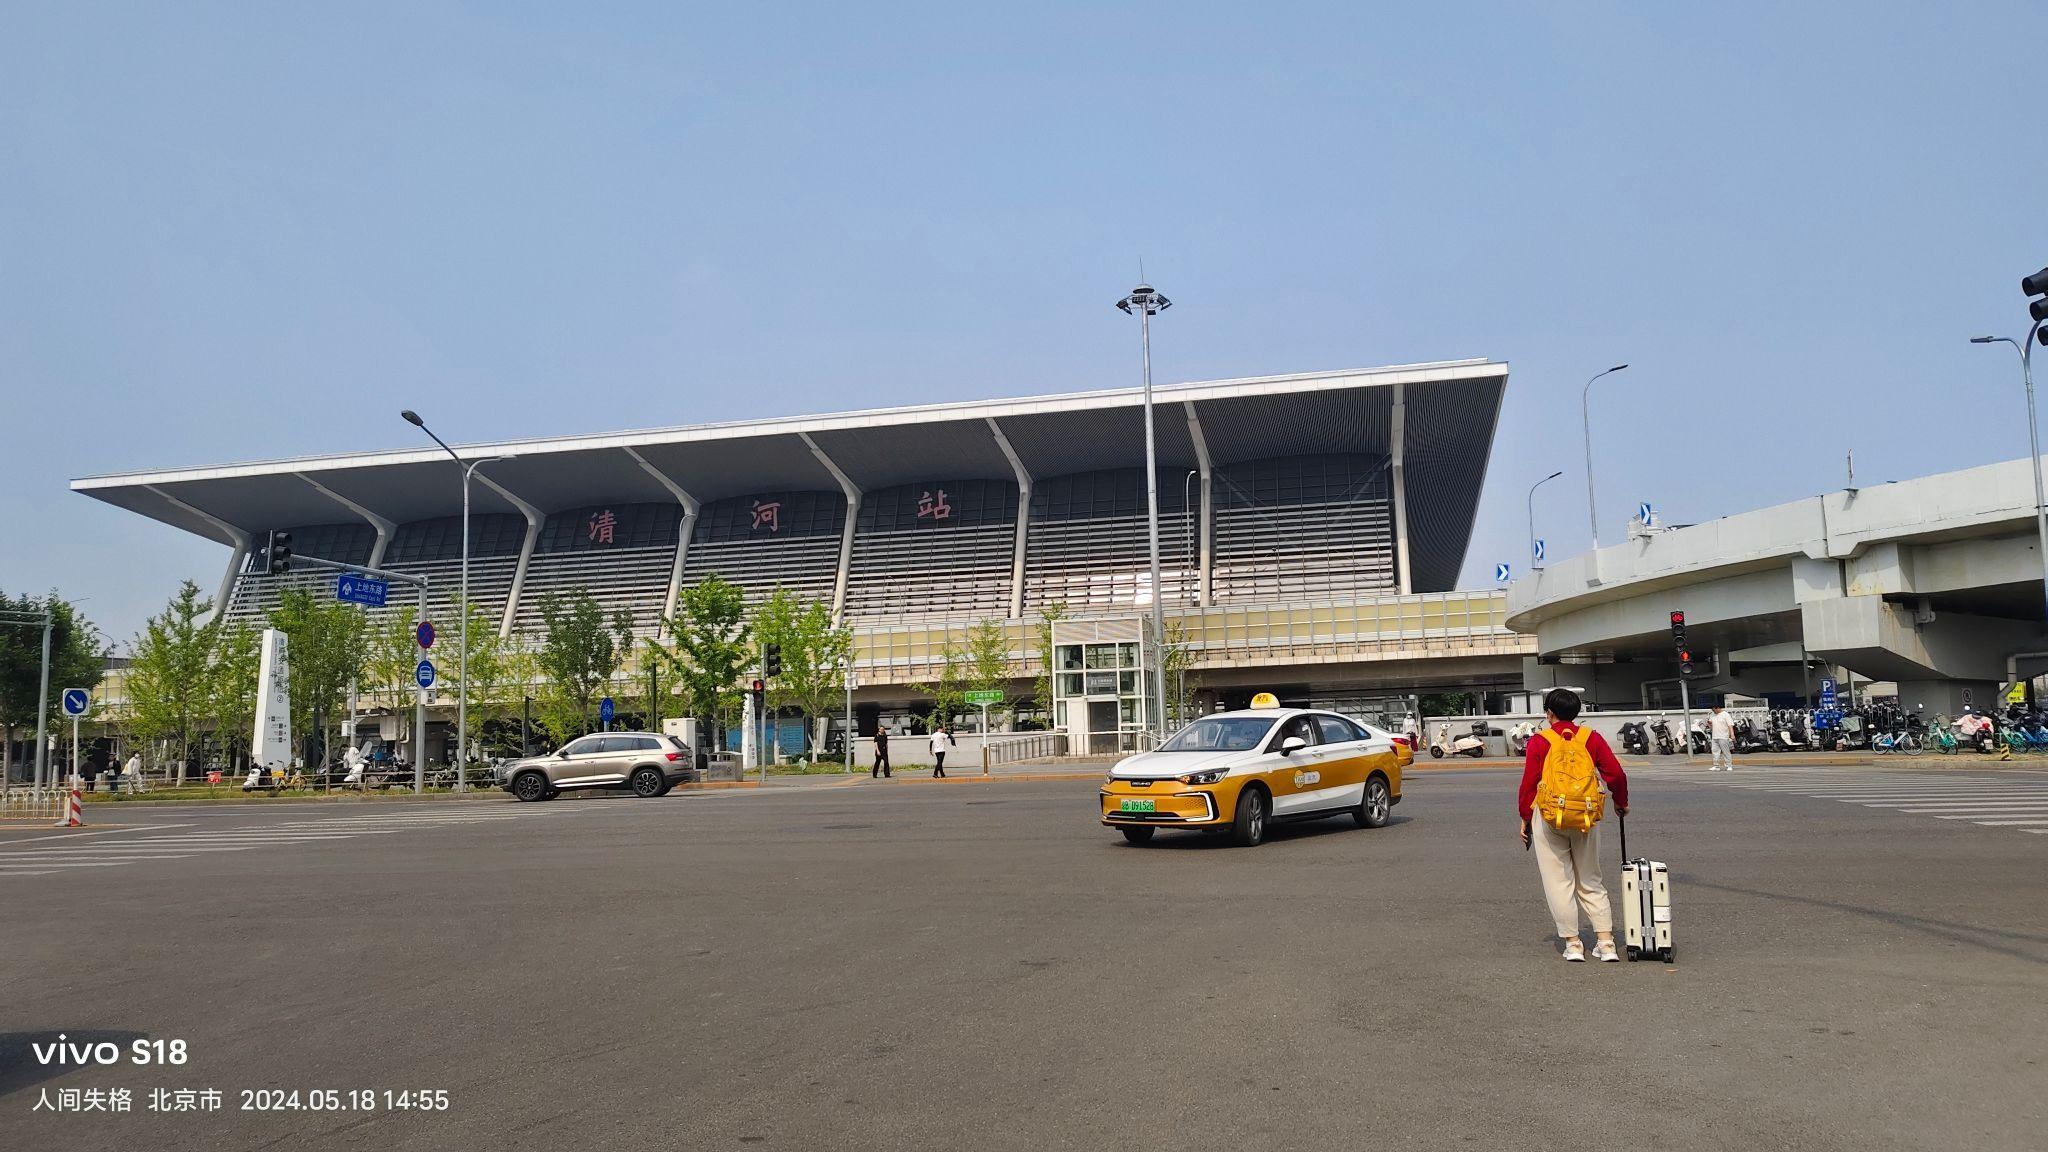
地标名称：清河站
所在城市：北京市·海淀区